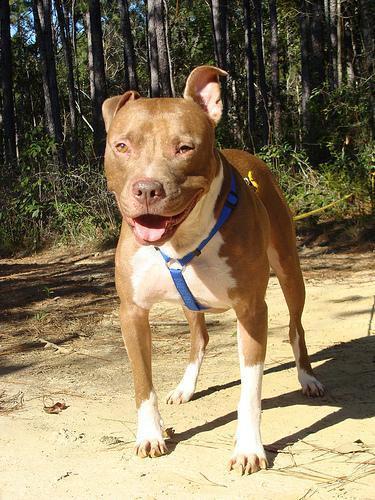
american pit bull terrier